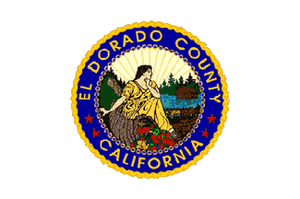
Le comté d'El Dorado est un comté de l'État de Californie aux États-Unis. Au recensement de 2010, il comptait 181 058 habitants. Son chef-lieu est Placerville.